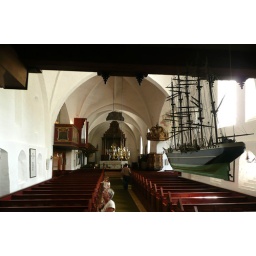
A model boat hangs over the entrance in this church